Yazoo Pass expedition

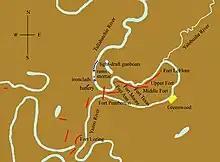
Site of the encounter near Greenwood, Mississippi. The Tallahatchie flows from the north in a tortuous path; near its lower end it is flowing almost due east, to the point where it meets the Yalobusha. The two rivers form the Yazoo, which soon turns west and flows past the Tallahatchie about three miles (5 kilometers) downstream. Fort Pemberton is set up at the point where the two rivers are closest. Other Confederate works line the right (south) bank of the Tallahatchie. The Union fleet is arrayed in the Tallahatchie upstream from Fort Pemberton, the ironclads in front about a half mile (700 meters) away.

The Army and Navy had distinct but not incompatible reasons to get their forces to the east of Vicksburg. Grant wanted to get his soldiers onto dry ground with no rivers between him and the Confederate defense. Once that was done, he believed that he could flank Pemberton's Confederate army. At the same time, he could divert a part of the expedition up the Yalobusha River to destroy a railroad bridge that was enabling the enemy to threaten his own line of communications. Porter's purpose was to use his armored gunboats to destroy Rebel shipping at Yazoo City. He emphasized that any enemy ironclads must be destroyed, if possible on the stocks. Although the two services had divergent goals, this did not affect the expedition adversely; its ultimate failure is ascribed to other causes.